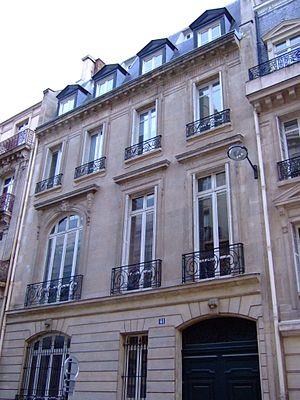
La rue de la Bienfaisance est une voie du 8ᵉ arrondissement de Paris.
L'élection présidentielle française de 1974 est la quatrième élection présidentielle sous la Vᵉ République et la troisième au suffrage universel direct. Elle se tient les 5 et 19 mai 1974, à la suite de la mort du président Georges Pompidou, malade.